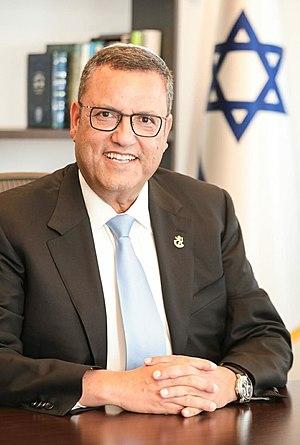
Moshe Lion, né le 6 octobre 1961 à Givatayim, est un entrepreneur et homme politique israélien du parti politique local Yerushalayim Shelanu. Il est maire de Jérusalem depuis le 4 décembre 2018.